260th Infantry Division (Wehrmacht)

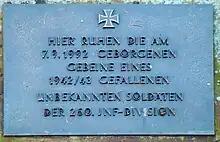
Ludwigsburg grave of an unknown soldier of the 260th Infantry Division, killed in action in 1942/43

The 260th Infantry Division was formed in Karlsruhe (Wehrkreis V) on 26 August 1939, the day of German mobilization, as a division of the fourth "Aufstellungswelle". It initially consisted of the Infantry Regiments 460, 470, and 480, which were formed from various replacement battalions. Infantry Regiment 460 was formed from the Replacement Battalions 14 (Weingarten), 56 (Biberach), and 119 (Esslingen), Infantry Regiment 470 from the Replacement Battalions 34 (Heilbronn), 13 (Ludwigsburg), and 35 (Tübingen), and Infantry Regiment 480 from the Replacement Battalions 21 (Nuremberg), 42 (Hof), and 55 (Würzburg). Additionally, the 260th Infantry Division was equipped with the four artillery detachments of Artillery Regiment 260 and the Division Units 260, the later Pioneer Battalion 653. The initial commander of the division was Hans Schmidt.